Flight control surfaces

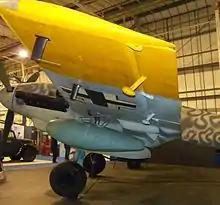
Mass balance protruding from an aileron used to suppress flutter

Air brakes are used to increase drag. Spoilers might act as air brakes, but are not pure air brakes as they also function as lift-dumpers or in some cases as roll control surfaces. Air brakes are usually surfaces that deflect outwards from the fuselage (in most cases symmetrically on opposing sides) into the airstream in order to increase form-drag. As they are in most cases located elsewhere on the aircraft, they do not directly affect the lift generated by the wing. Their purpose is to slow down the aircraft. They are particularly useful when a high rate of descent is required. They are common on high performance military aircraft as well as civilian aircraft, especially those lacking reverse thrust capability.